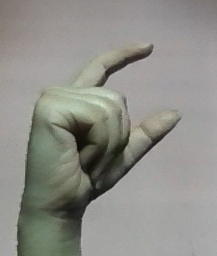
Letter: dal